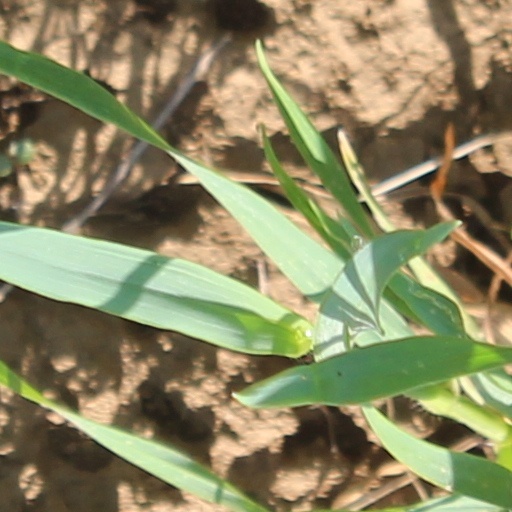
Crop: wheat